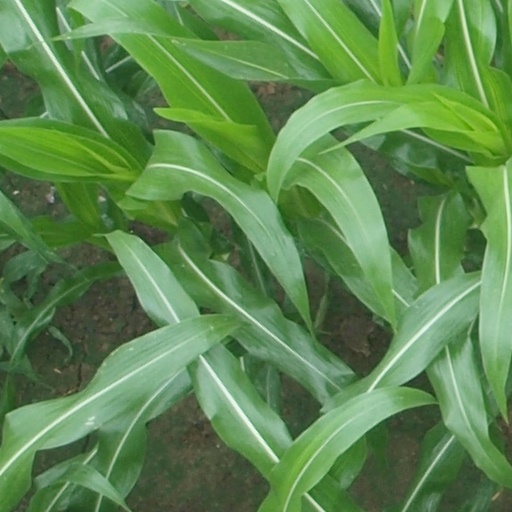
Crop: maize; corn